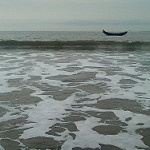
Label: sea